Philip Kerr, 11th Marquess of Lothian

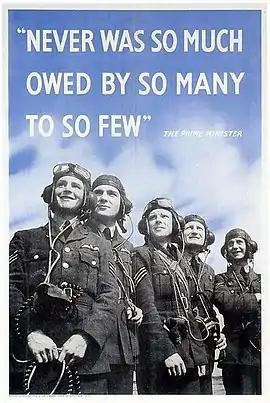
Ministry of Information poster.

About the charge that India and the rest of the British colonies around the world had no say in whether they wanted to be involved in the war, Lothian stated these colonies would be granted Dominion status in due course once they were "ready". The fact that Lothian had been an advocate of granting Dominion status to India made him sound credible on this issue to American audiences, though Churchill had no intention of granting India Dominion status. Finally, Lothian depicted democracy as a special value of the English-speaking peoples, claiming that democracy had been born in ancient Athens, nourished in Rome, developed into maturity in Britain and had finally reached perfection in the United States. In a ceremony performed at the Library of Congress, Lothian placed one of the first versions of the "Magna Carta" produced in 1215 at the library as a gift from the people of Britain to the people of the United States to illustrate their common democratic heritage. In his speech, Lothian declared that he placed this copy of the "Magna Carta" "alongside its own descendants, the Declaration of Independence and the American constitution".